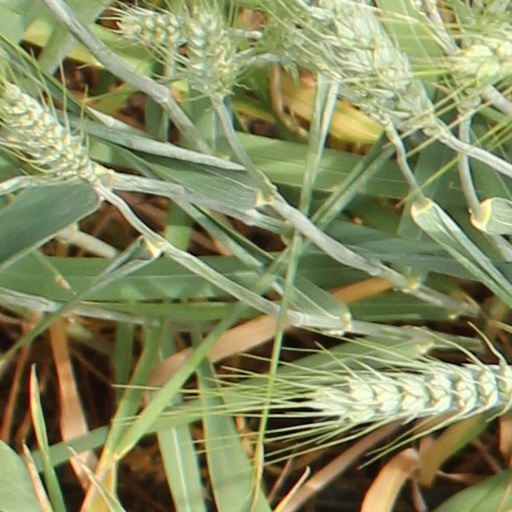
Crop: wheat